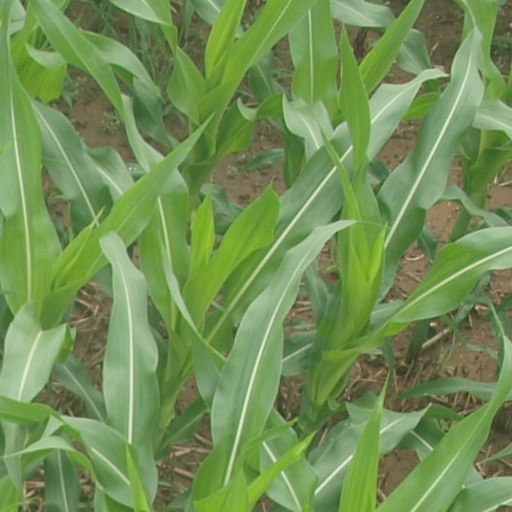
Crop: maize; corn